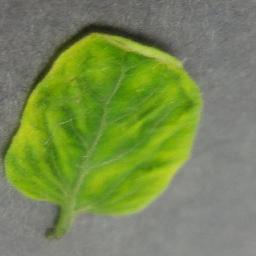
Label: Tomato___Tomato_Yellow_Leaf_Curl_Virus